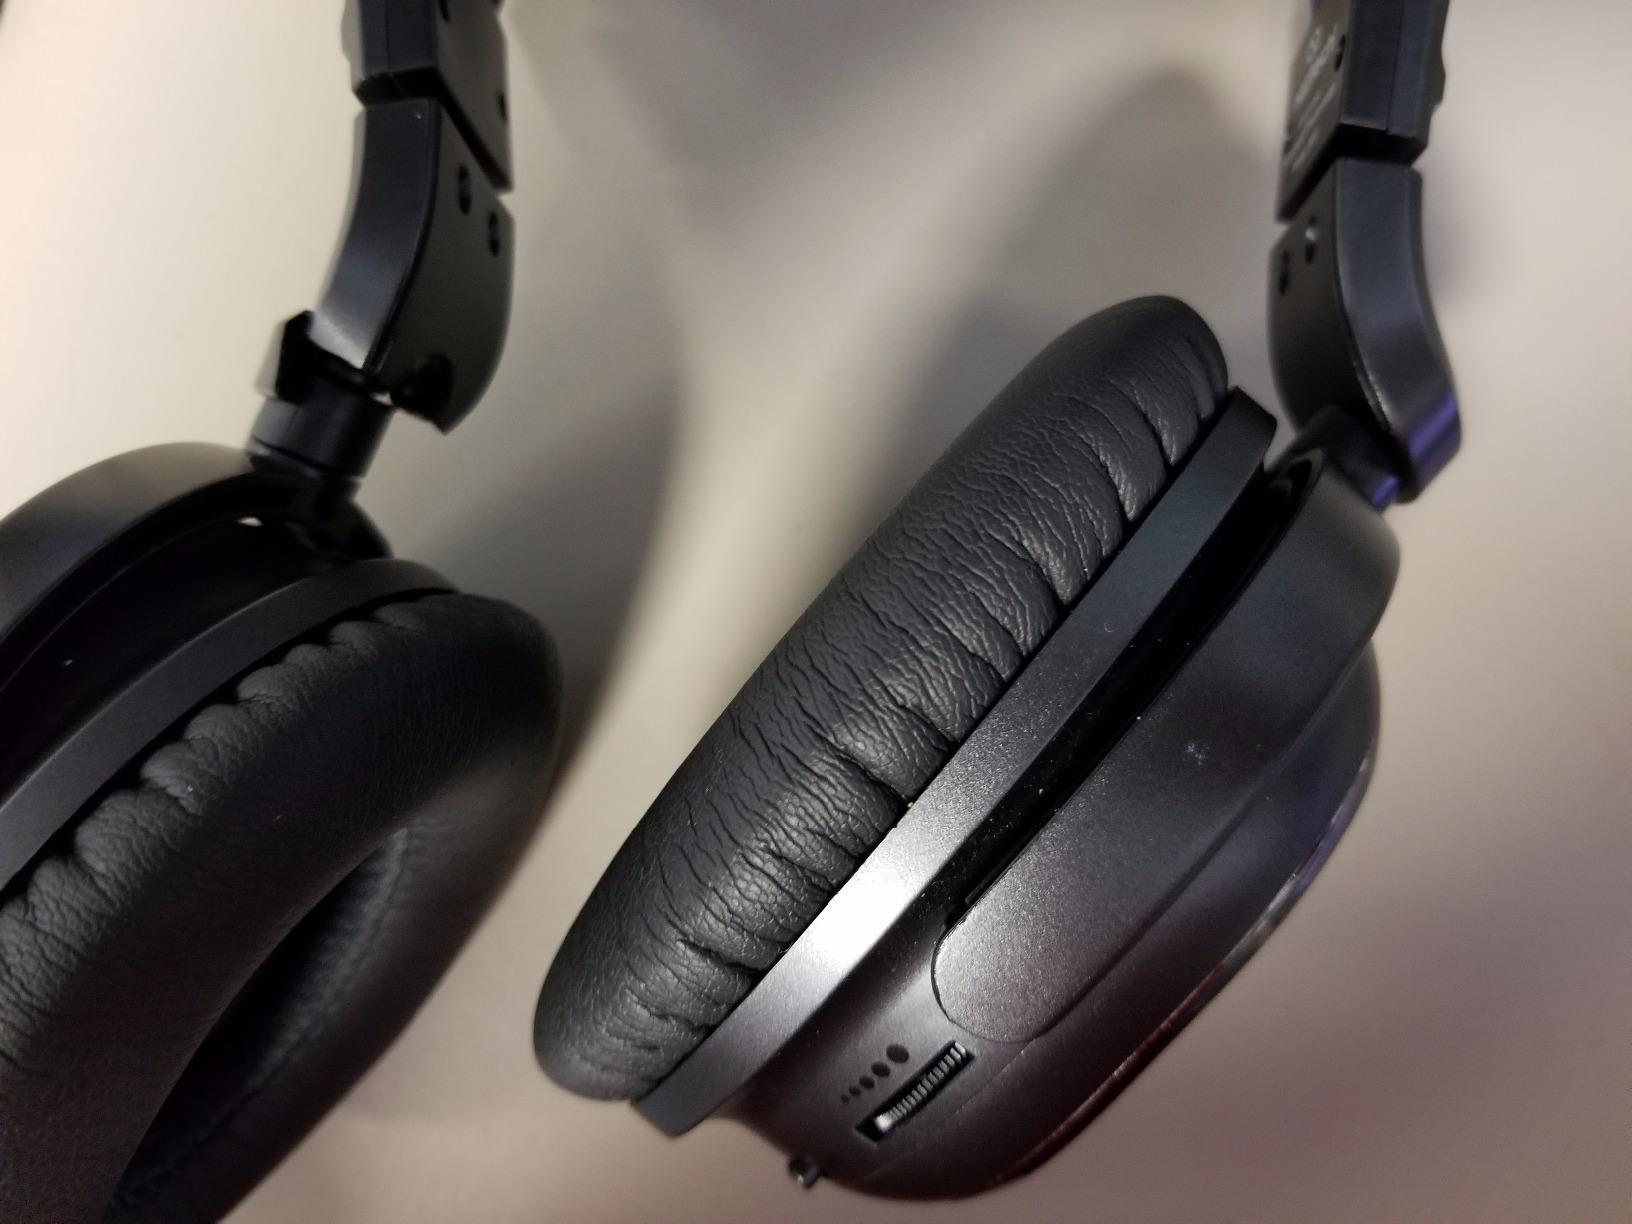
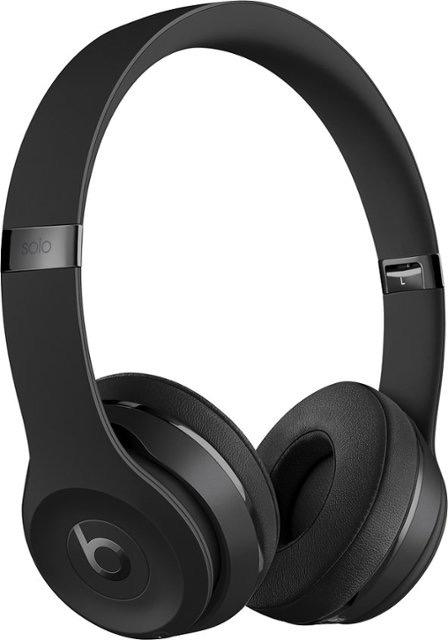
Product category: headphones
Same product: no